Chorrera culture

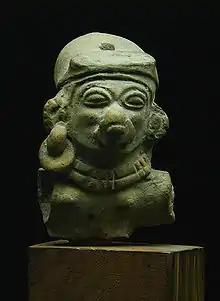
Chorrera human effigy fragment, Musée d'Aucha

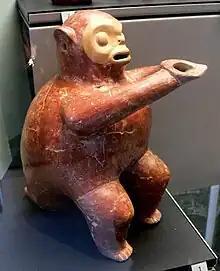
Chorerra zoomorphic whistling spout effigy bottle, 23 cm high, Museum zu Allerheiligen

The Chorrera culture or Chorrera tradition is a Late Formative indigenous culture that flourished between 1300 BCE and 300 BCE in Ecuador. Chorrera culture was one of the most widespread cultures in pre-Columbian Ecuador, spanning the Pacific lowlands to the Andean highlands, and even into southern Colombia.